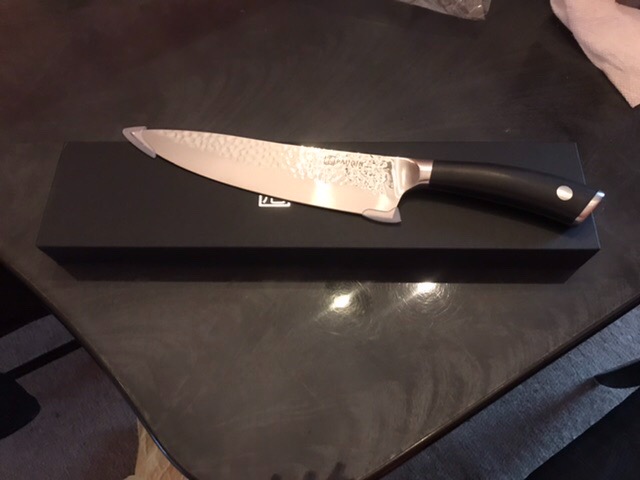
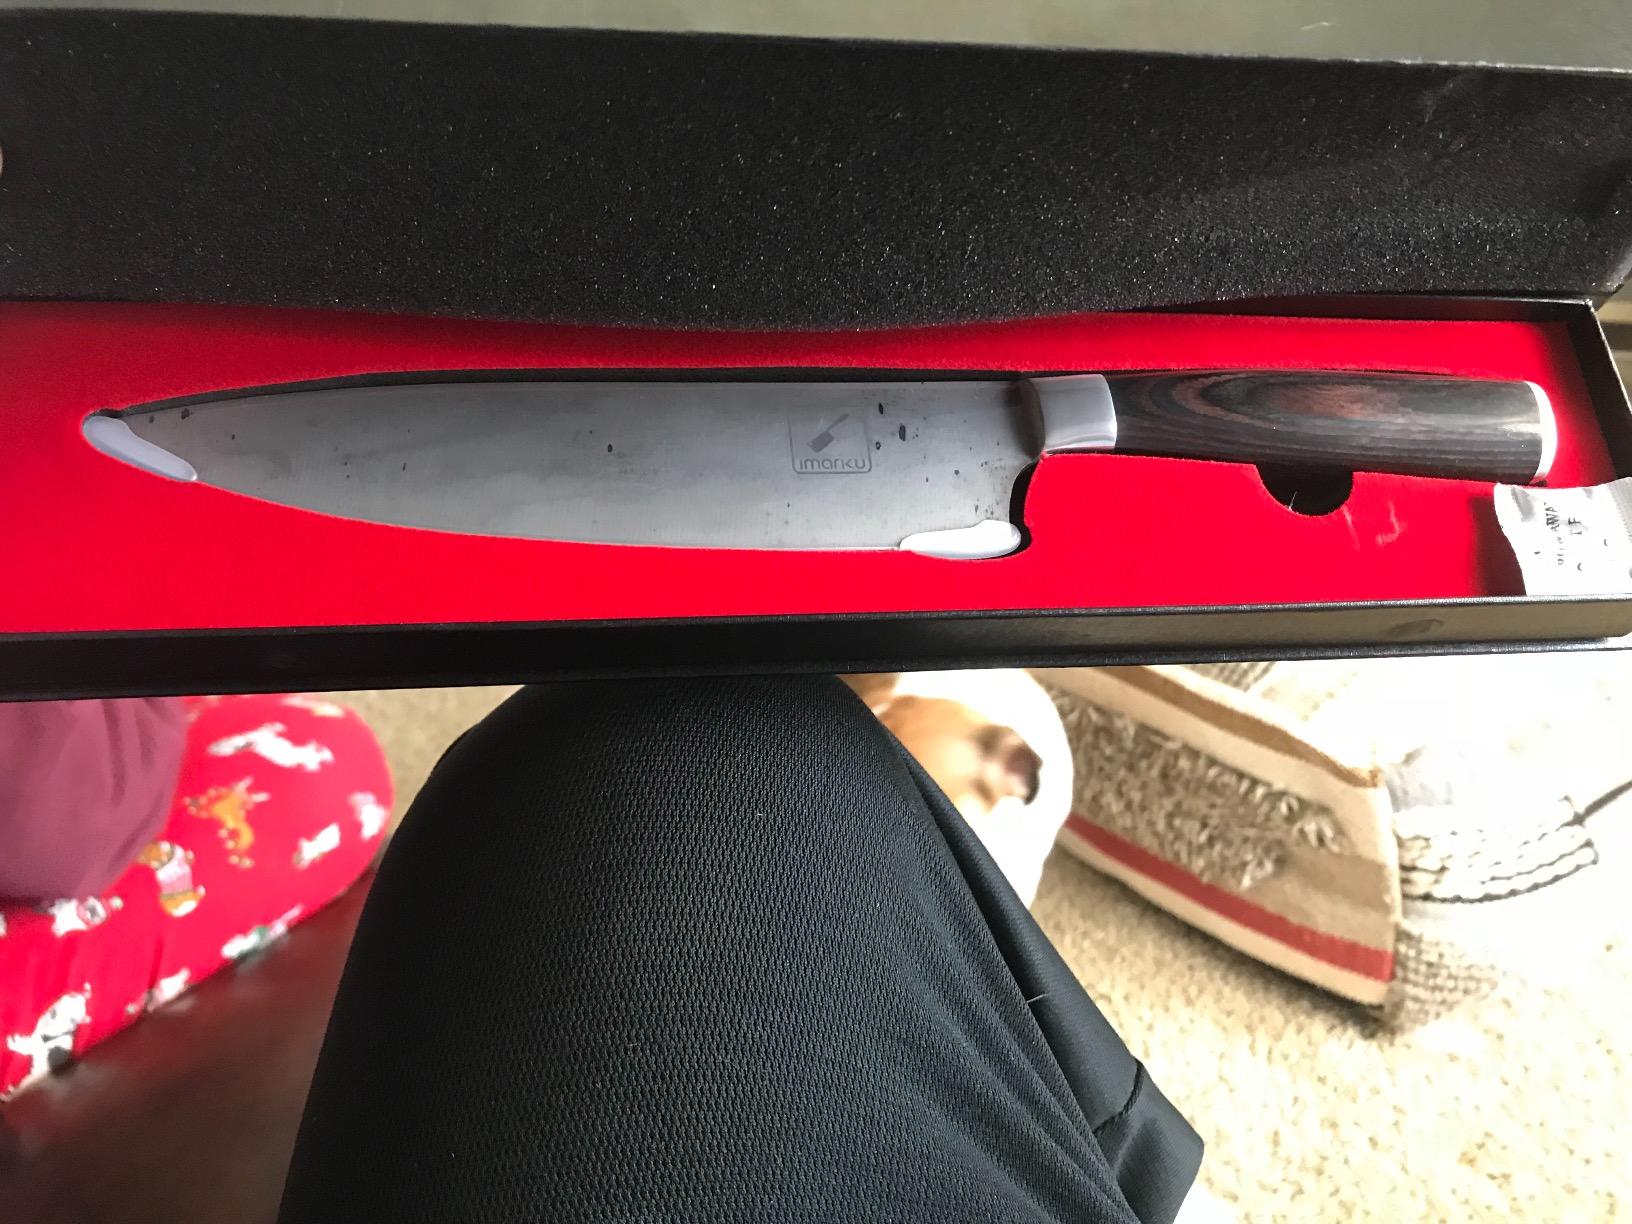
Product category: items_knife
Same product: no